Anna L. Fisher

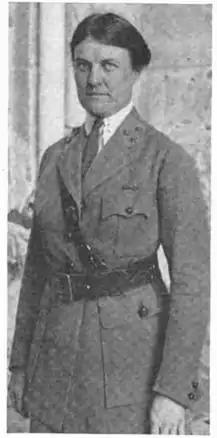
Anna L. Fisher, from a 1921 publication.

Anna Linderfelt Fisher (1878 – October 17, 1939) was an American Red Cross worker who ran an orphanage in Damascus. She was an advisor to Faisal I of Iraq in the short-lived Arab Kingdom of Syria in 1920, and held the rank of captain in the Syrian army. In 1927 she was appointed to the Ministry of Education in Iraq.